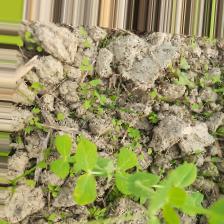
Label: Normal